Whom the Gods Destroy (1934 film)

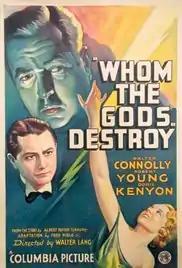
Film poster

Whom the Gods Destroy is a 1934 American drama film directed by Walter Lang and starring Walter Connolly.